594913 ꞌAylóꞌchaxnim

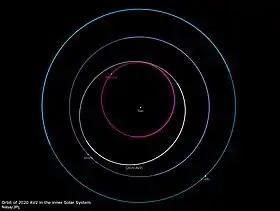
Orbit diagram of ꞌAylóꞌchaxnim, as viewed from the ecliptic pole

ꞌAylóꞌchaxnim is the only asteroid known to have an orbit completely within Venus's orbit. With an aphelion distance of approximately 0.654 astronomical units (AU), it has the smallest known aphelion of all asteroids. In comparison, Venus's average orbital distance from the Sun is 0.723 AU, with a perihelion distance of 0.718 AU. ꞌAylóꞌchaxnim is formally classified as an Atira asteroid by the Minor Planet Center due it having an orbit within that of Earth. However, unlike previously known Atira asteroids, ꞌAylóꞌchaxnim's orbit is contained within that of Venus, thus it falls into the proposed category of Vatira asteroids—a subclass of Atira asteroids with aphelion distances less than Venus's perihelion distance (hence the name: a portmanteau of 'Venus' and 'Atira'). ꞌAylóꞌchaxnim is technically classified as a near-Earth object under the Atira classification, though the asteroid's minimum orbit intersection distance from Earth is .